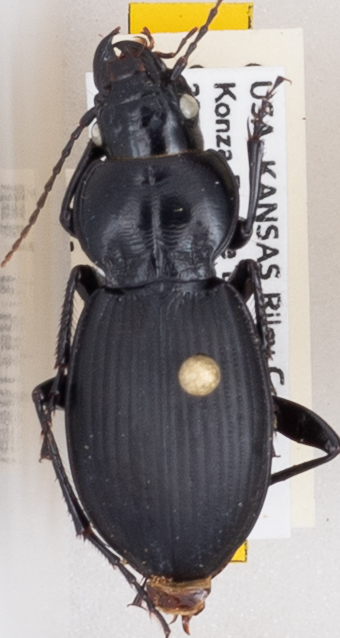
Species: Cyclotrachelus sodalis colossus
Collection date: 2020-07-01
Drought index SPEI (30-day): -0.674
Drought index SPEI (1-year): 0.786
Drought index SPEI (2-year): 1.85